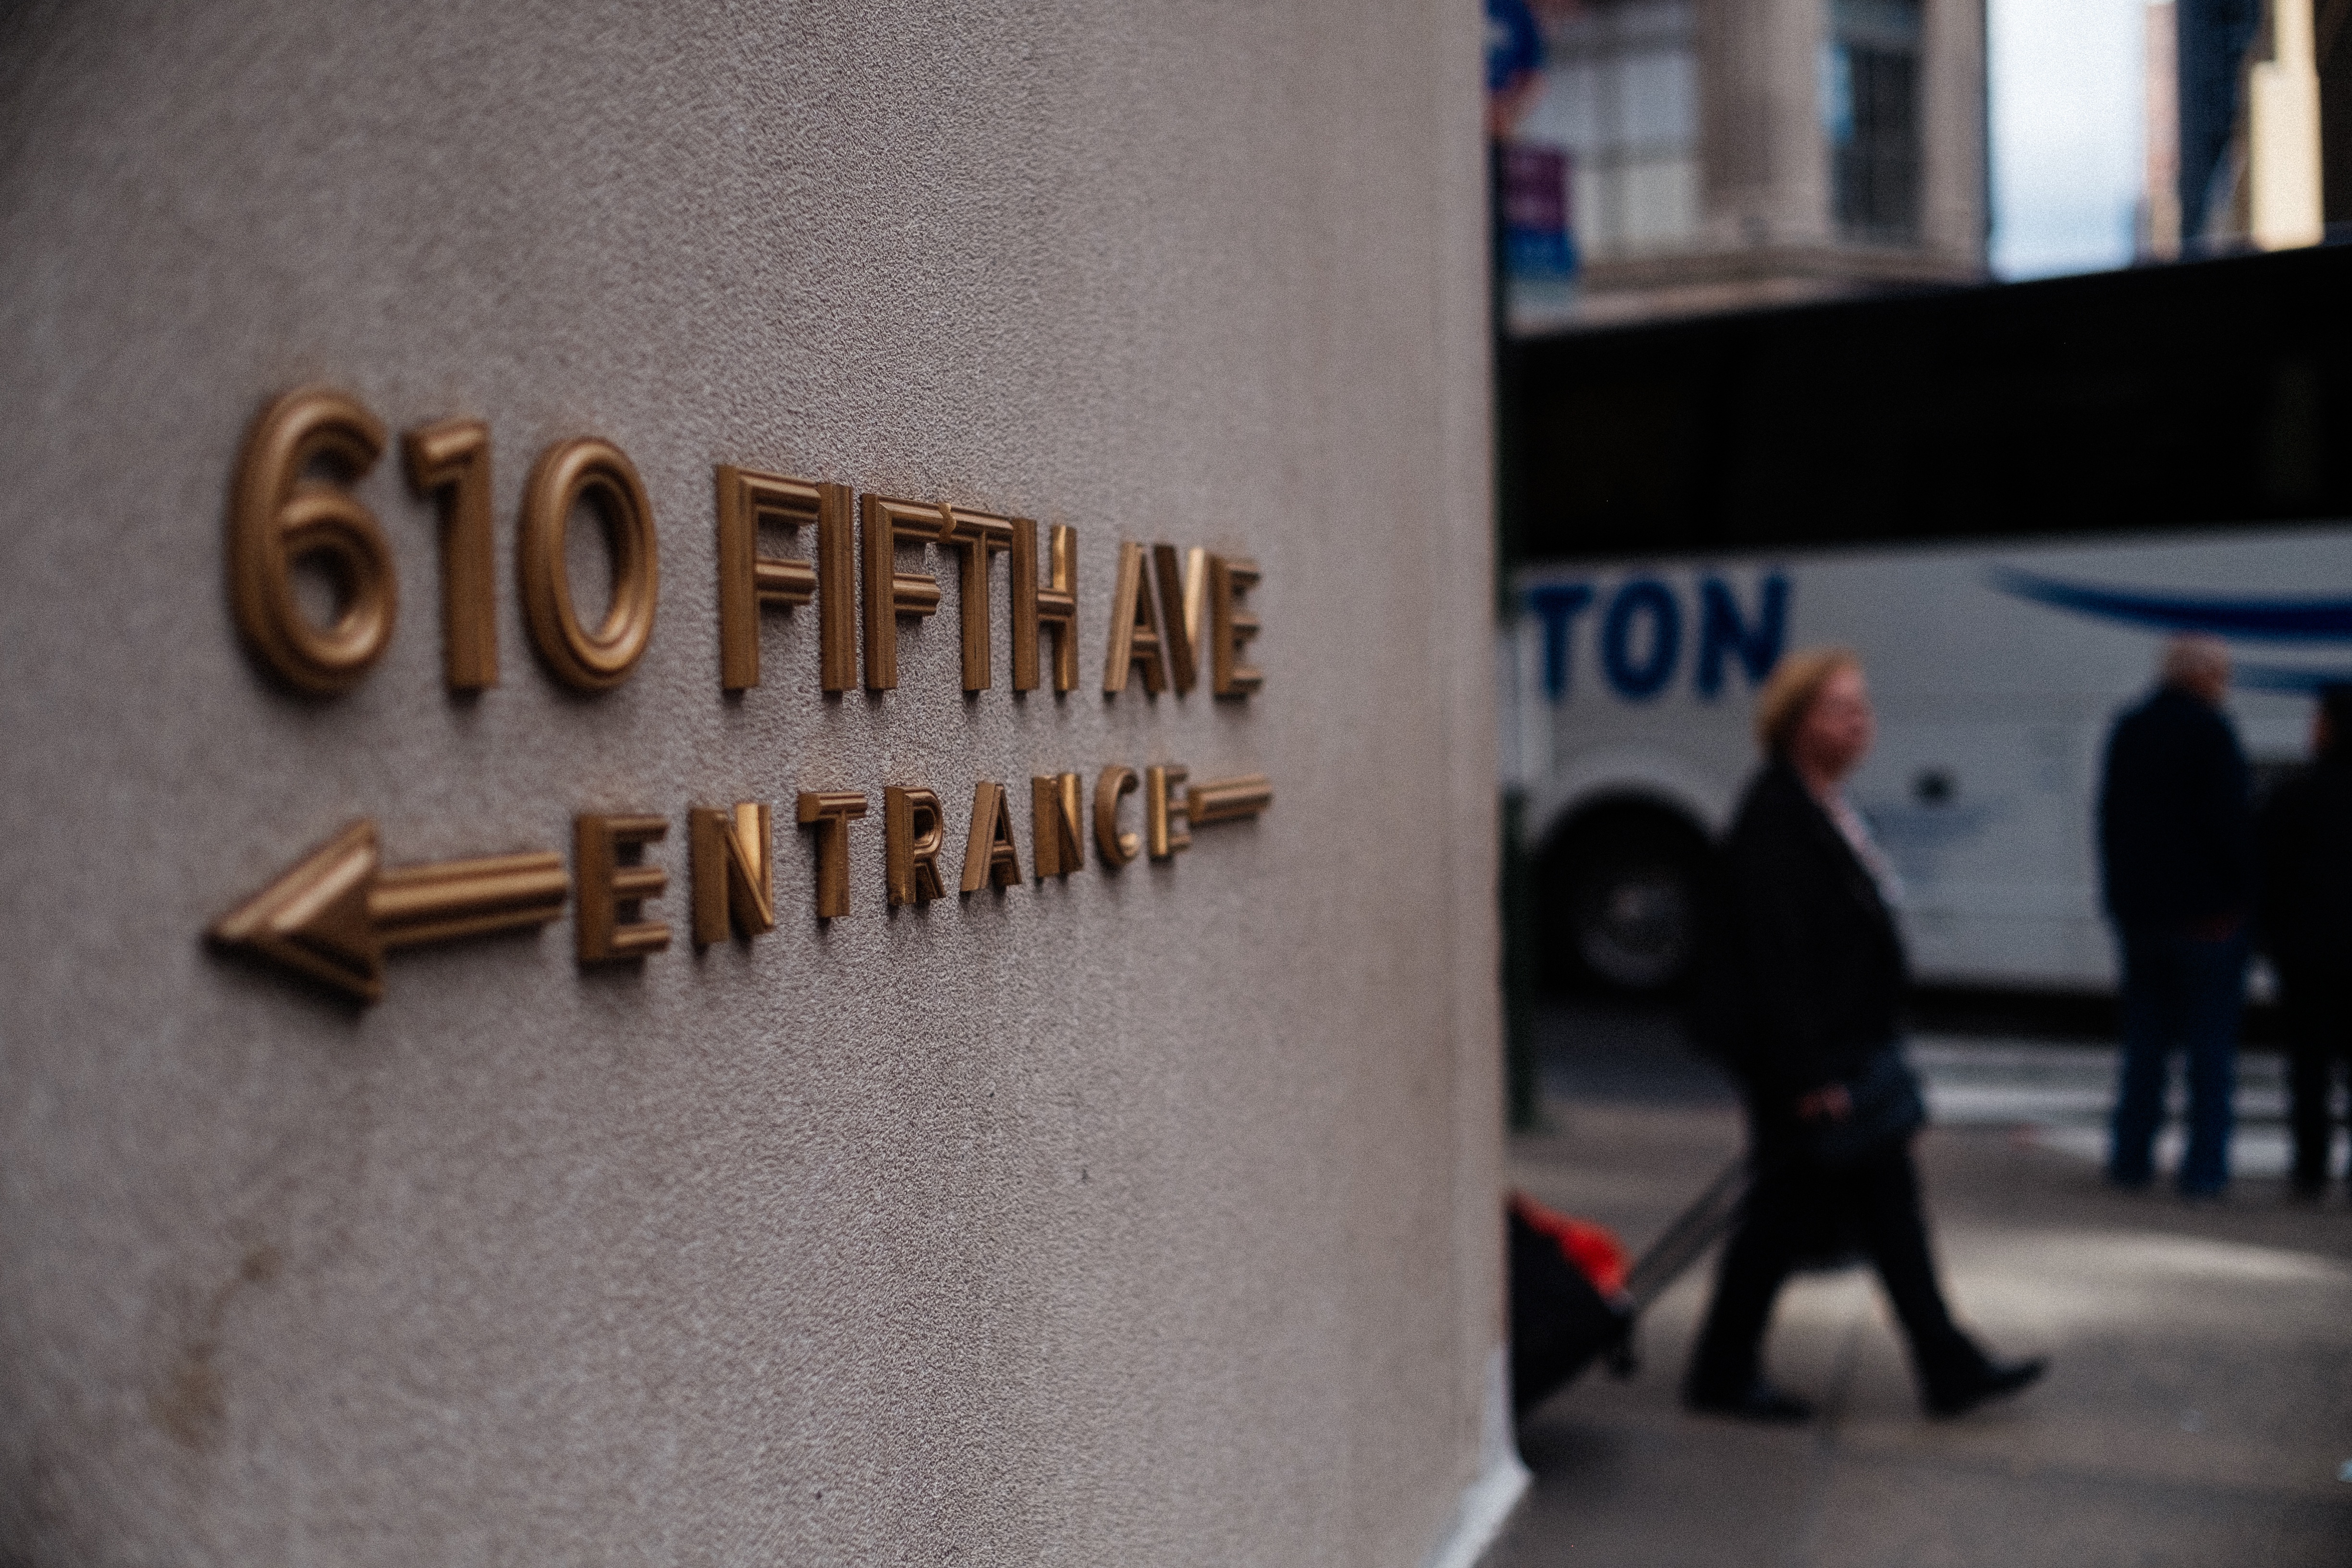
brand